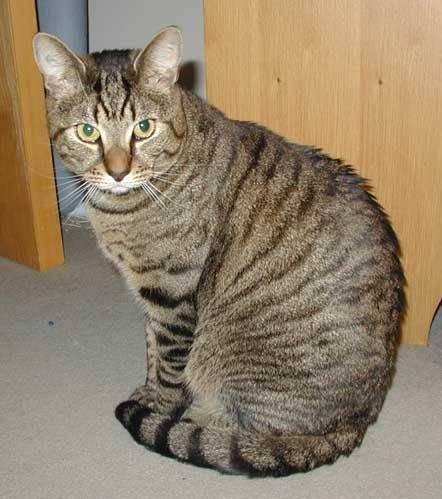
cat